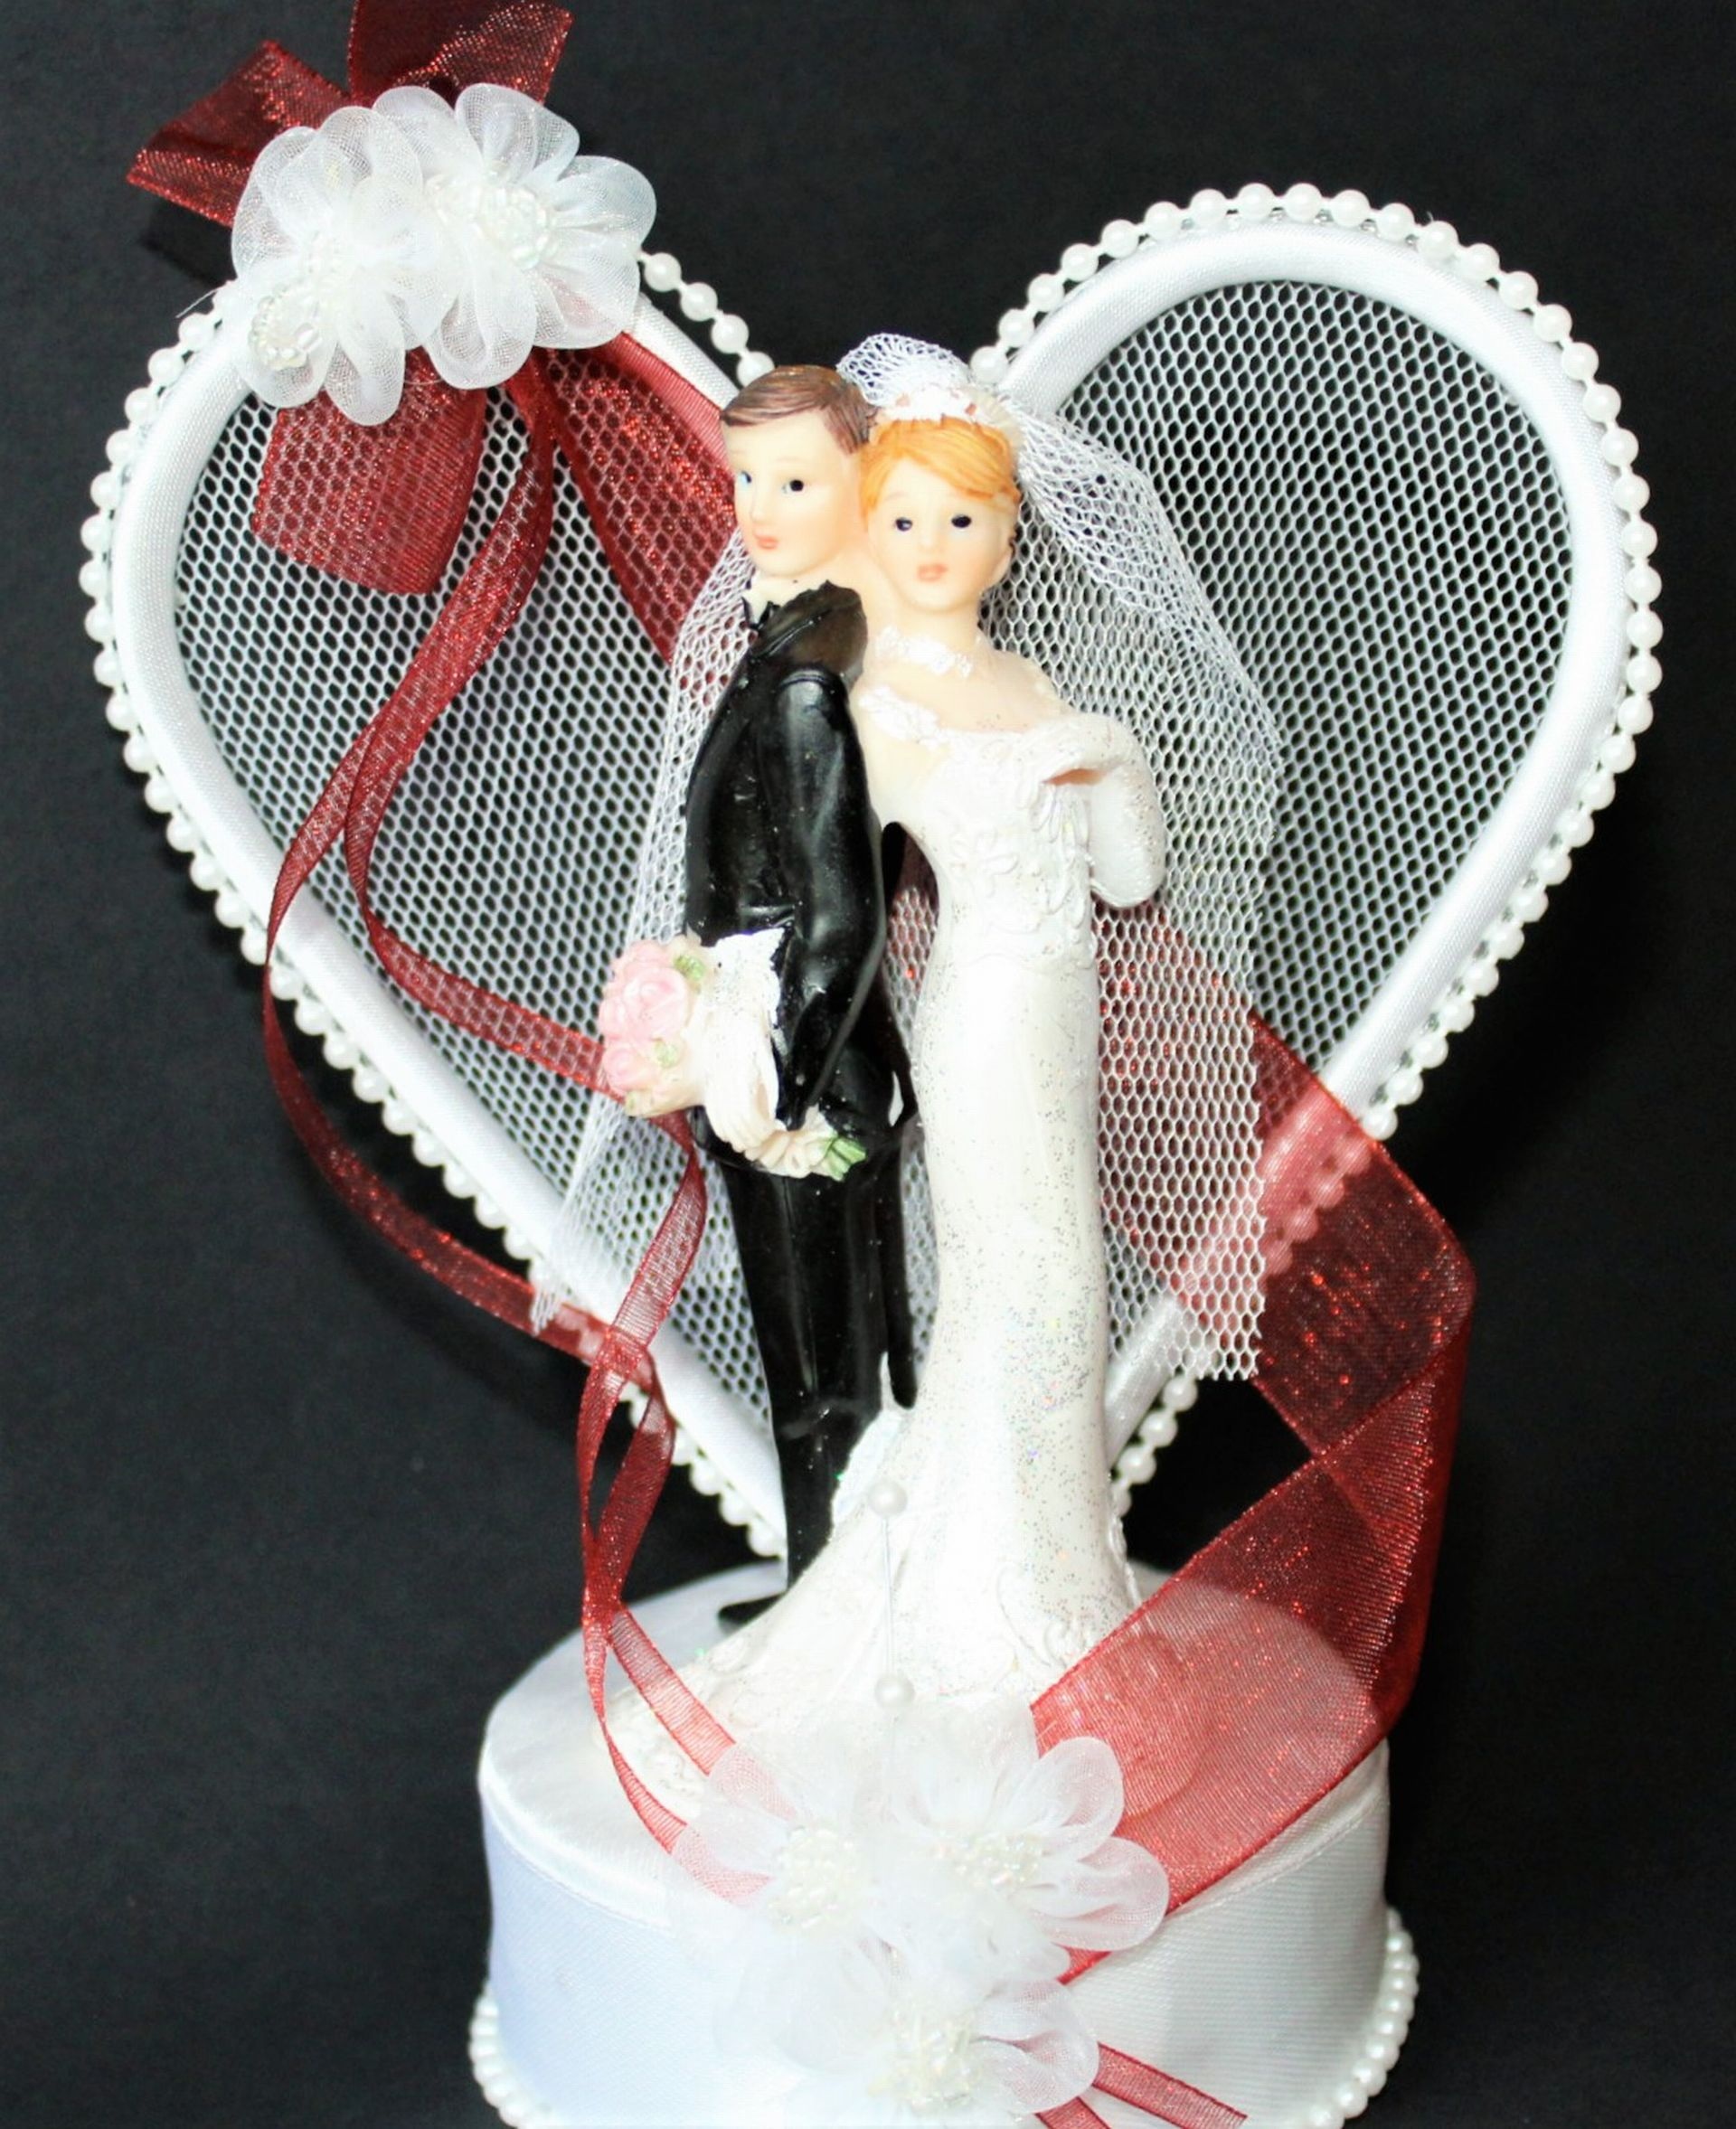
love, decoration, romance, romantic, wedding, bride, toy, marriage, bride and groom, figure, figurine, lovers, pair, before, marry, pie gesteck